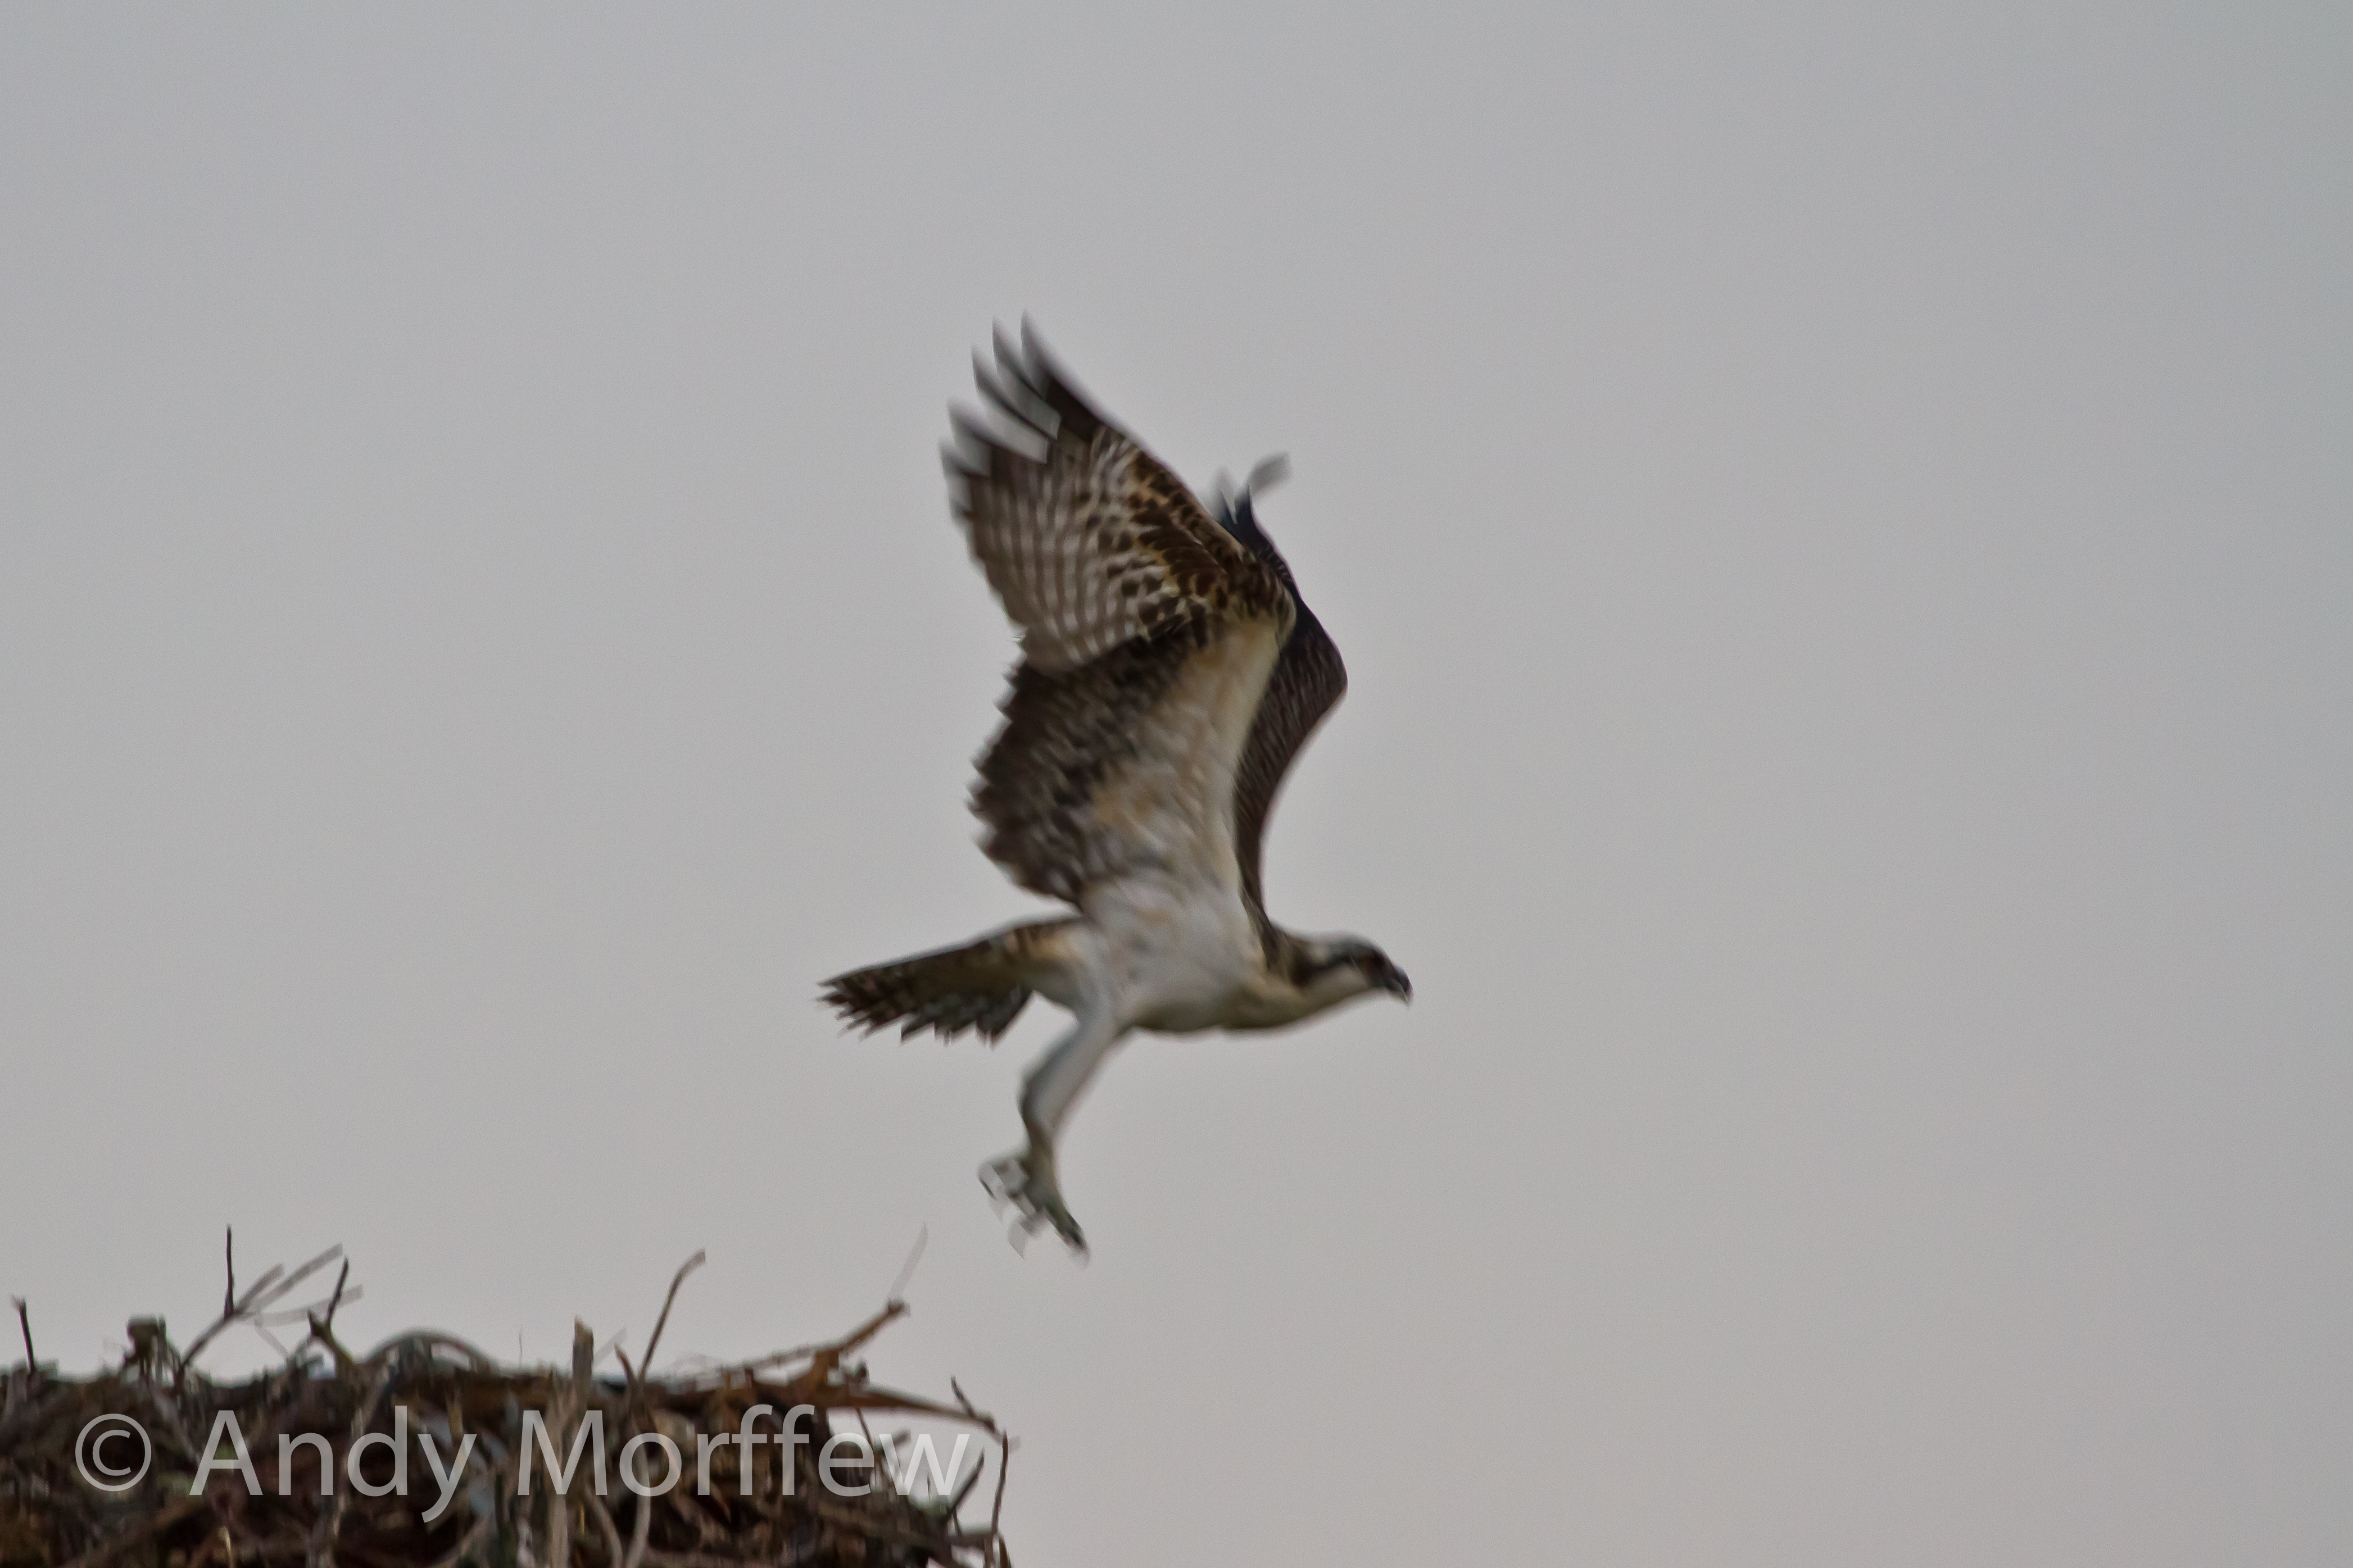
bird, wing, beak, fauna, bird of prey, vertebrate, andymorffew, morffew